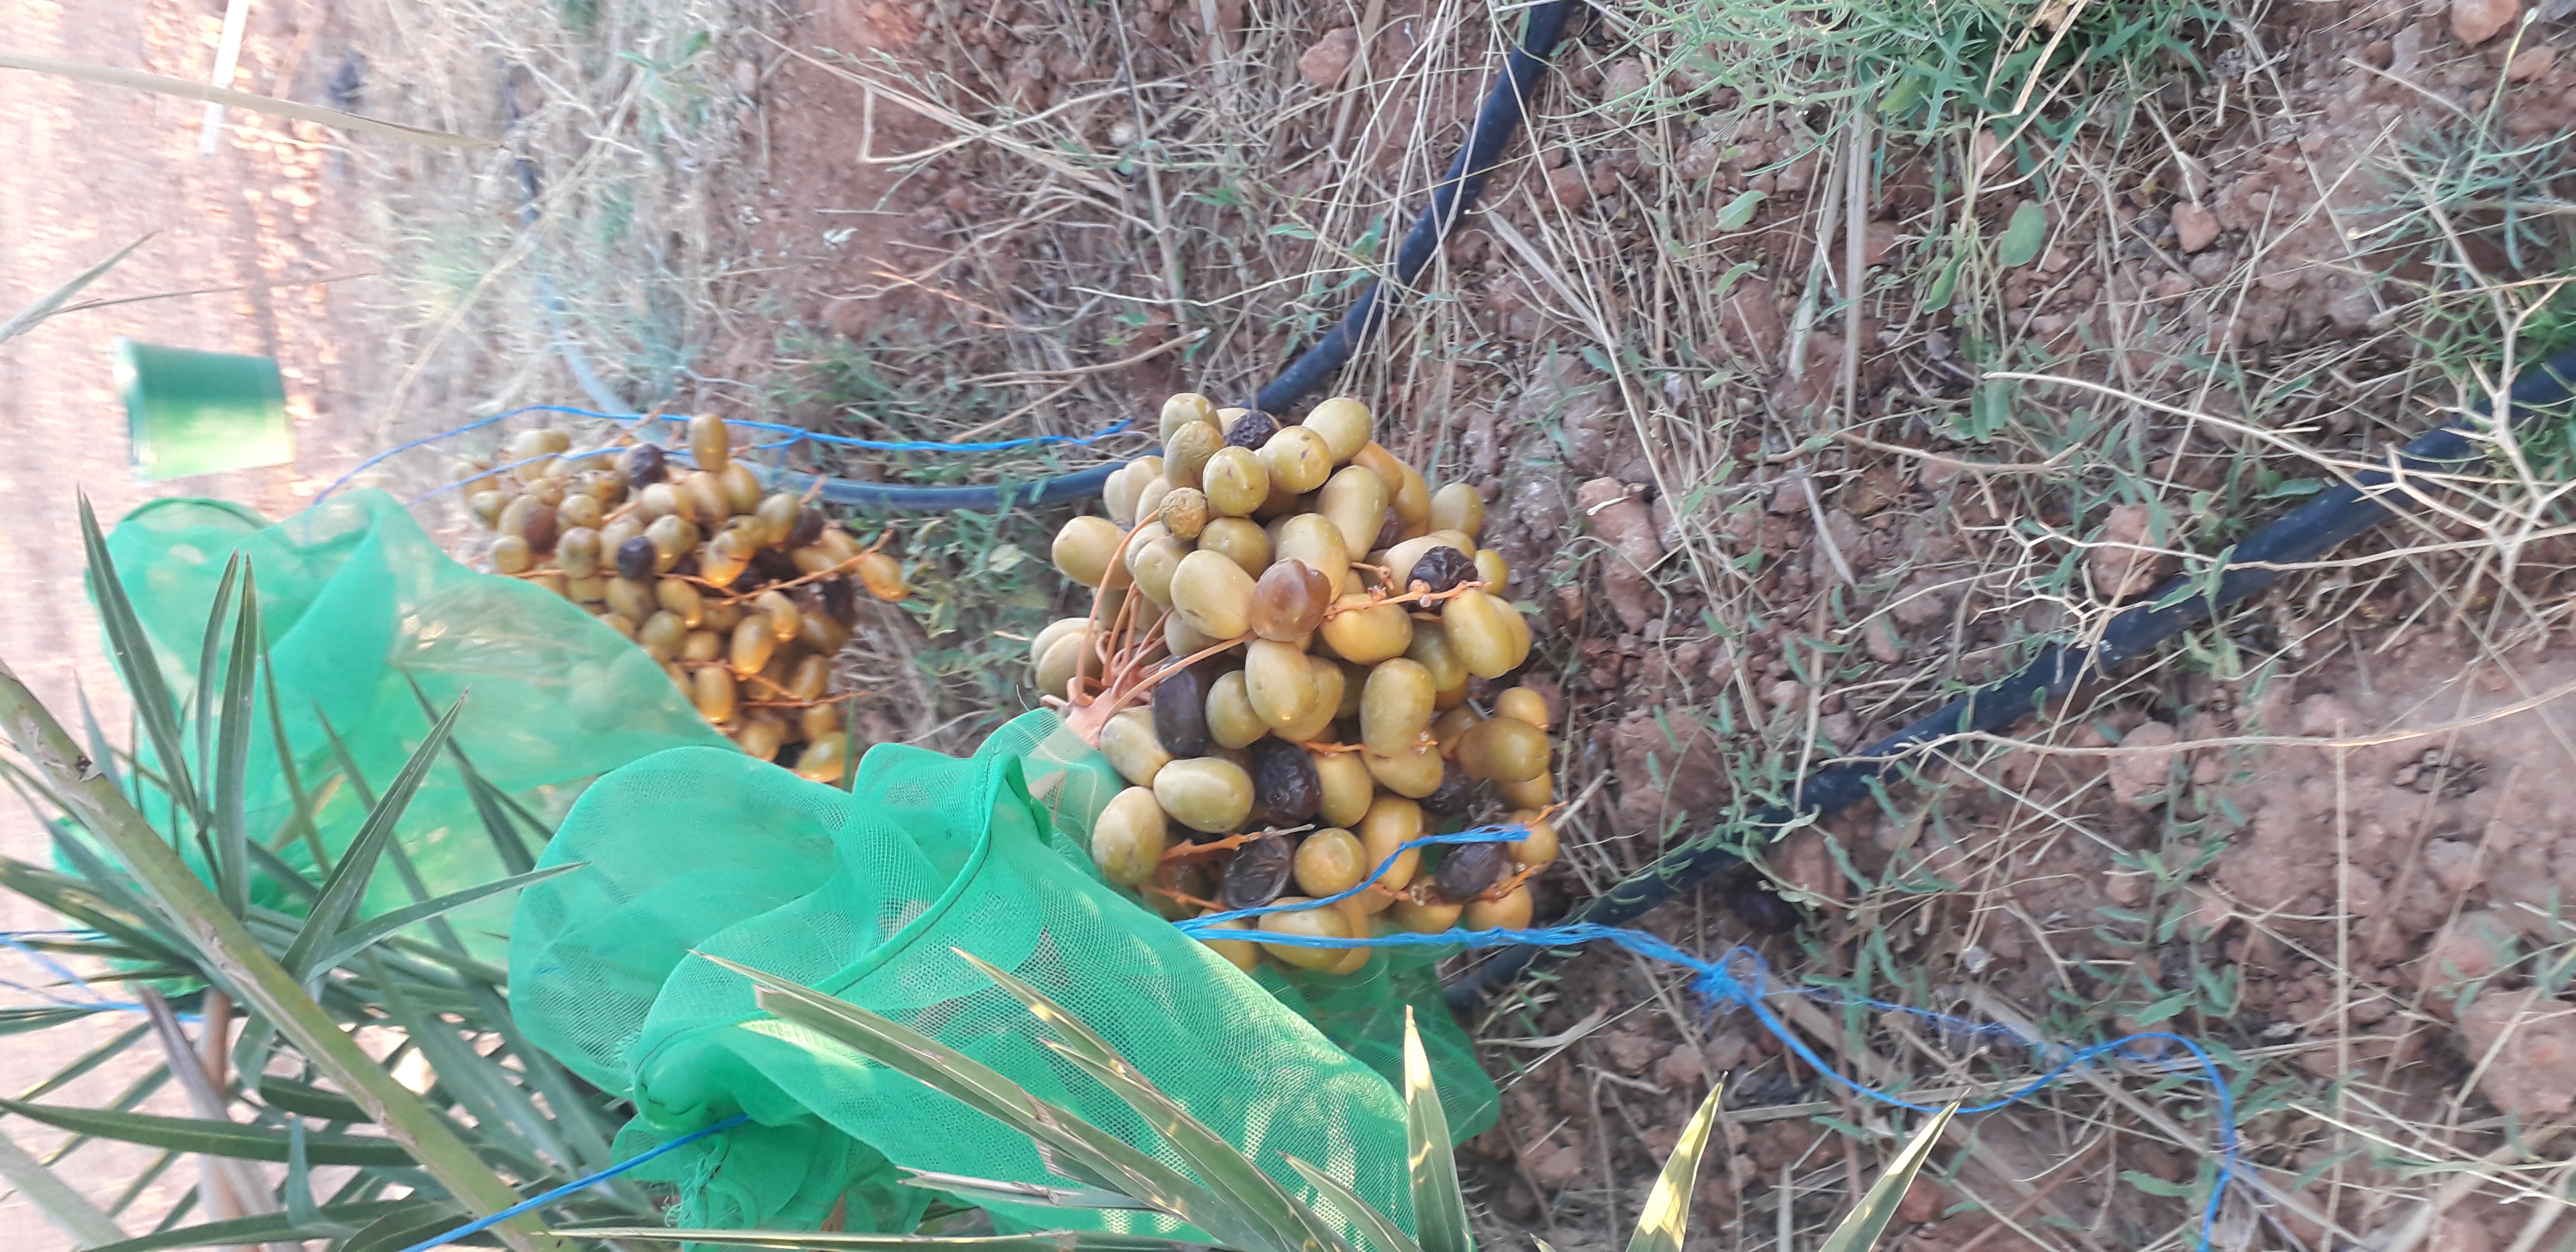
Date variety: Boufagous